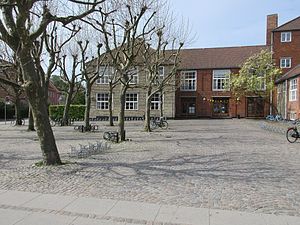
Sønderjyllands Allé
Falkonergårdens Gymnasium i nr. 25.
Sønderjyllands Allé er en gade på Frederiksberg i København, der går fra Peter Bangs Vej i sydøst til Finsensvej i nordvest.